Tony Sperandeo

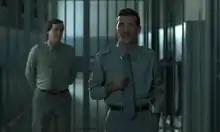
Sperandeo in the film "Forever Mary" (1989)

Tony Sperandeo (born 8 May 1953) is an Italian actor of cinema and television. Sperandeo is notable for frequently playing the roles of tough characters from his native region, Sicily. As of 2011, he was working on "La Nuova Squadra", a police drama televised by Rai Tre, as the Superintendent Salvatore Sciacca.